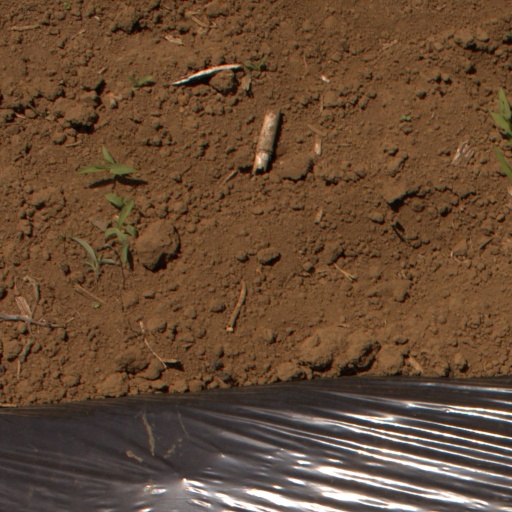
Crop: Jerusalem artichoke